Joseph Fadelle

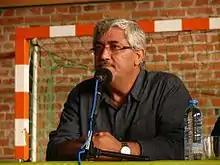
Joseph Fadelle in 2014.

Joseph Fadelle (born Mohammed al-Sayyid al-Moussawi - Arabic: محمد السيد الموسوي), is a Roman Catholic convert from Islam and a writer born in 1964 in Iraq in a Muslim Shiite family.